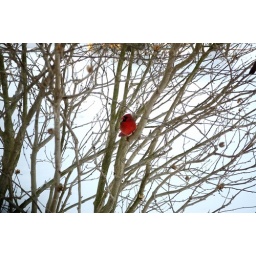
A lone bird in the bush outside our living room window